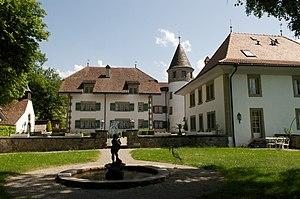
Le château de la Grande Riedera est une maison forte situé dans le village d'Essert, sur le territoire de la commune fribourgeoise de Le Mouret, en Suisse.